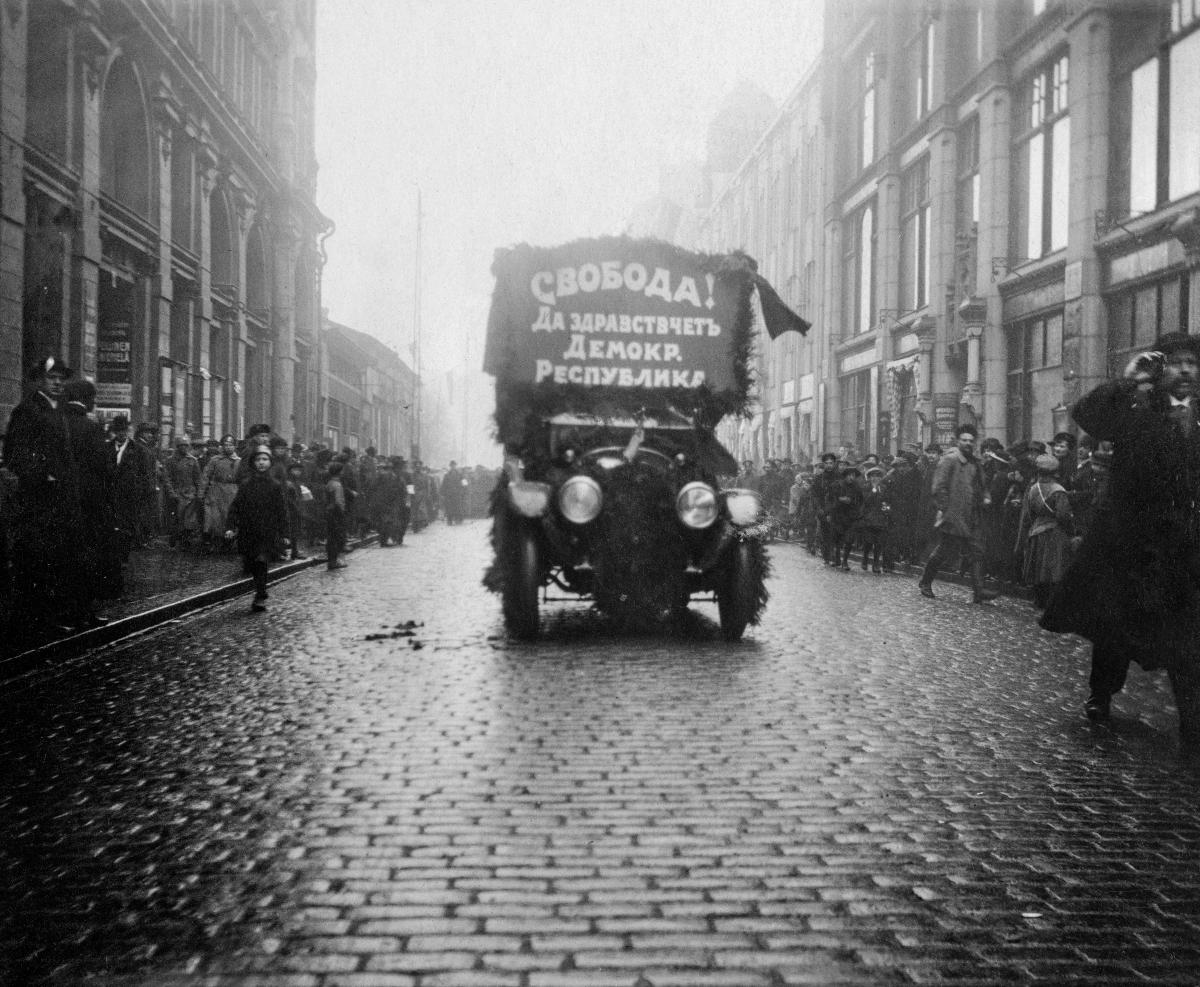
Vallankumouksellisten sotilaitten paraati Helsingissä
Parade of Revolutionary soldiers in Helsinki
sisällön kuvaus: Vallankumouksellisten sotilaitten paraati Helsingissä 17.4.1917.  "Vapaus! Eläköön kansanvaltainen tasavalta!" content description: Parade of revolutionary soldiers in Helsinki 17.4.1917.
Kuvaaja: Kivekäs, Matti, kuvaaja
Vuosi: 1917
Paikka: Suomi; Suomi, Uusimaa, Helsinki; Suomi, Uusimaa, Helsinki, Senaatintori Helsinki
Aiheet: politiikka; vallankumoukset; mielenosoitukset; paraatit; autot; politics; revolutions; demonstrations (activism); parades; cars; revolutionaries; car; street; demonstration; politik; revolutioner; demonstrationer (meningsyttringar); parader; bilar